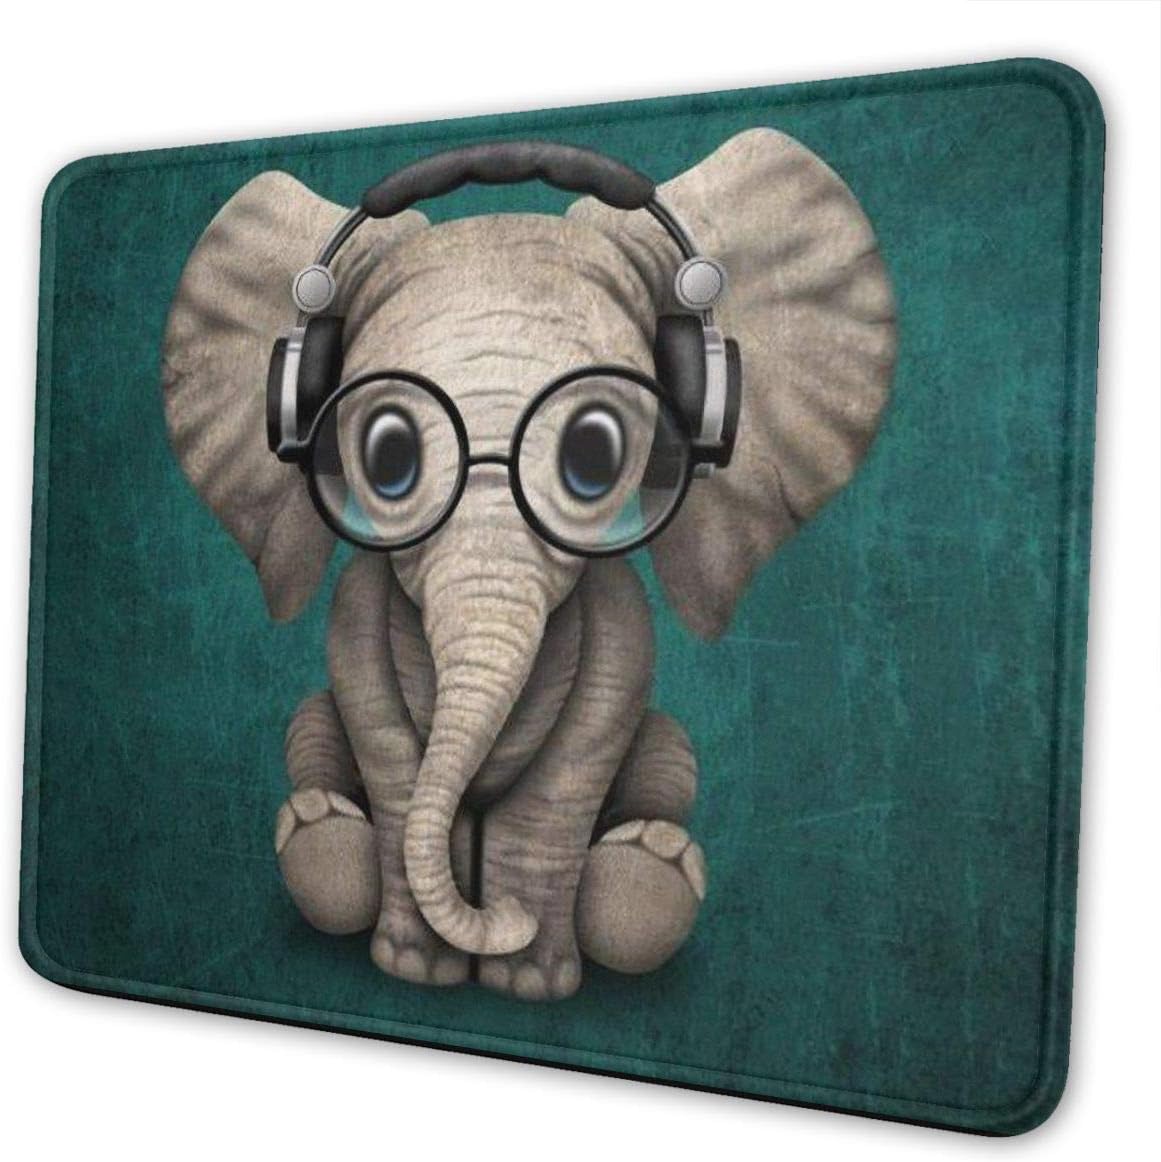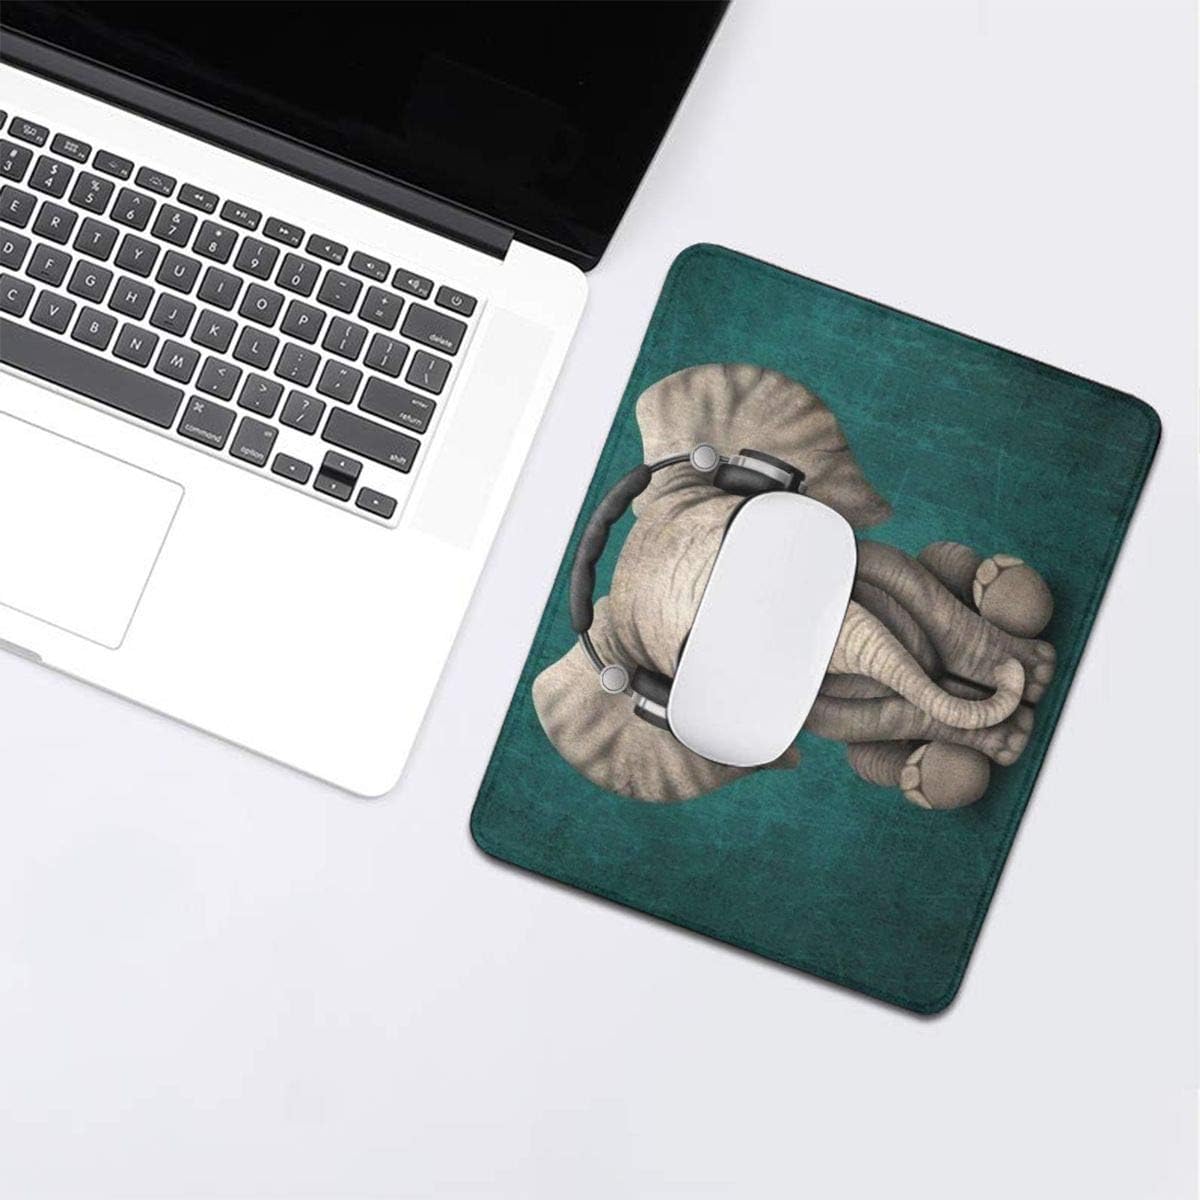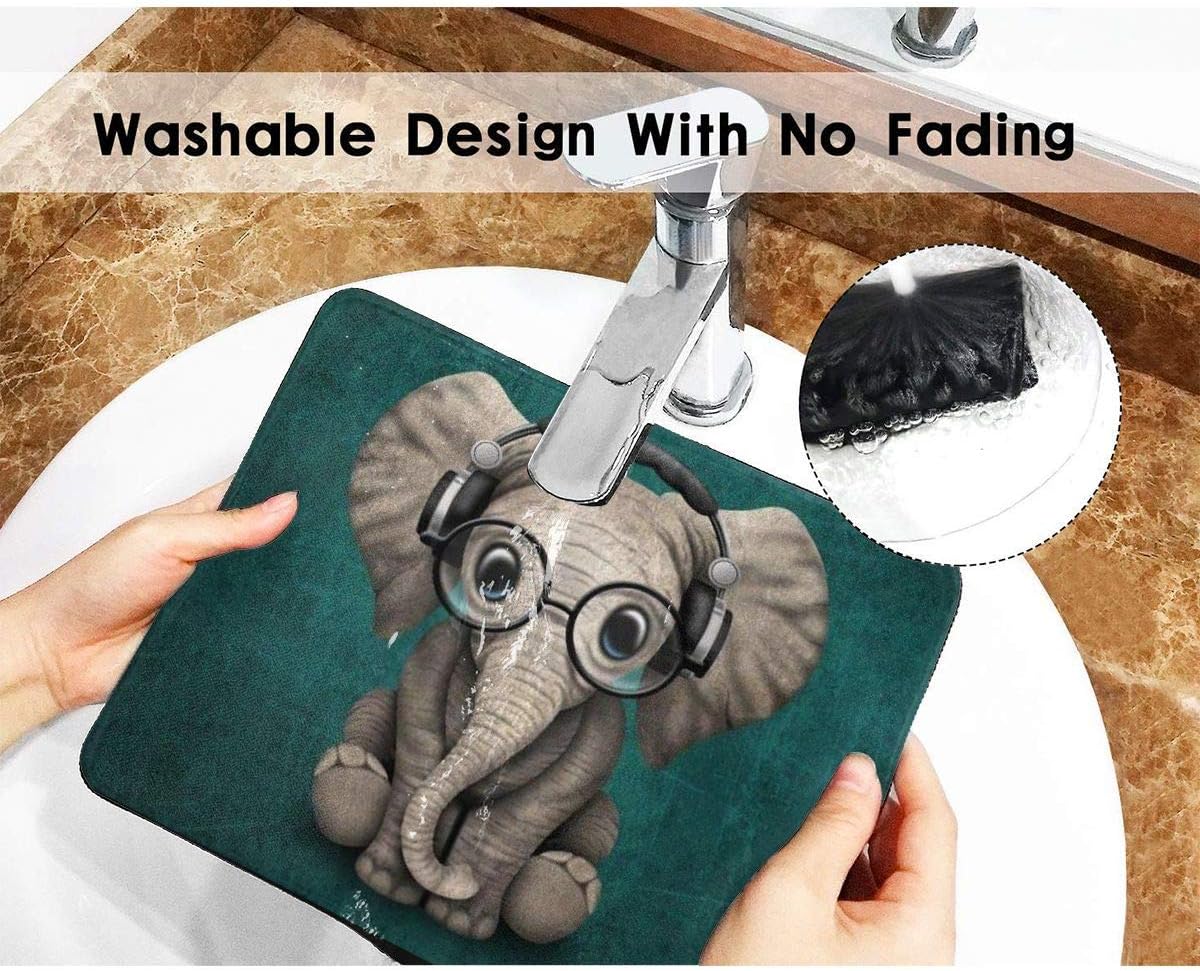
Cute Elephant Mouse Pad with Stitched Edge Design, Green Pattern Headset Music Elephant Mousepad Non-Slip Rubber Large Gaming Mouse Pad for Laptop, Computer & Office, 11.8 X 9.8 X 0.12 Inch
Category: Computers
Welcome To FJyuanqi To Order Mouse Pad. We Are Professional About Mouse Pad , Committed To Developing More Exquisite More Practical And More Environmentally Friendly Products. Exquisite Illustration Make Mouse Pad A Elegant Decoration, Add Personality To Your Office Desk. Personalized Custom Mouse Pad Is A Perfect Gift, Whether Purchased For Yourself Or For Someone Who Appreciates The Finer Things In Life. It Will Also Be Great Enough To Meet Your Satisfaction Easily. With Comfortable Feel And Durable Material, It Will Accompany You Loyally For A Long Time. DO WELL EVERY DETAIL WITH HEART This Gaming Mouse Pad With Stitched Edges For Long Lifespan. This Gaming Mouse Pad With Stitched Edges For Long Lifespan. Natural Rubber Bottom, Environmentally friendly No Harming To Health. Natural Rubber Bottom, Environmentally friendly No Harming To Health. Low Friction, Smooth Surface Accurate Track The Movement For Cursor. Low Friction, Smooth Surface Accurate Track The Movement For Cursor. Larger Mouse Pad (11.81" X 9.84" ) With Larger And Wider Mouse Active Area. Larger Mouse Pad (11.81" X 9.84" ) With Larger And Wider Mouse Active Area. Bottom With Non-slip Dense Texture And 3mm Thinckness Provide Stable Operation Bottom With Non-slip Dense Texture And 3mm Thinckness Provide Stable Operation Package Included: 1 X Mouse Mat (300mm X 250mm X 3mm) Package Included: 1 X Mouse Mat (300mm X 250mm X 3mm) WORRY-FREE AFTER SALES SERVICE An Easy Replacement Or Full Refund Is Available For You If You Are Not Happy With Our Product. Press " ADD TO CART " Now, Start Enjoying Smooth Mouse Movement And Add A Touch Of Art To Your Lifestyle.
Features: IDEAL SIZE - Large Cloth Size 11.81" X 9.84" (300 X 250 X 3mm) Mouse Pad Size Ideal For Moving Your Mouse Freely When Gaming. 3mm Thickness To Adapt To All Surfaces. | PREMIUM MATERIAL - Mouse Can Be Quickly Moved And Accurately Positioned On The Slick Surface.Non-slip Natural Rubber Base Firmly Grips The Desktop. Soft Material For Your Comfort And Mouse-control.Great For Your Work And Gaming. | STITCHED EDGES - Our Gaming Mouse Pad Features Durable Stitched Edges To Prevent The Mouse Pad From Fraying And Degumming. It Also Enhances The Aesthetic And Lifespan Of The Mouse Pad. | INTERESTING DESIGN - Unique Patterns, Vibrant Colors, Best Gift Idea.This Personalized Custom Mouse Pad, Give You A New Feeling For Your Office Life. | WASHABLE DESIGN & FADE PREVENT - This Mouse Mat Is Made Of Which Has Great Locking-color Effect. Liquid Stains Can Be Cleaned With Water For Continuous Use. And It Will Not Fade With Repeated Cleaning.